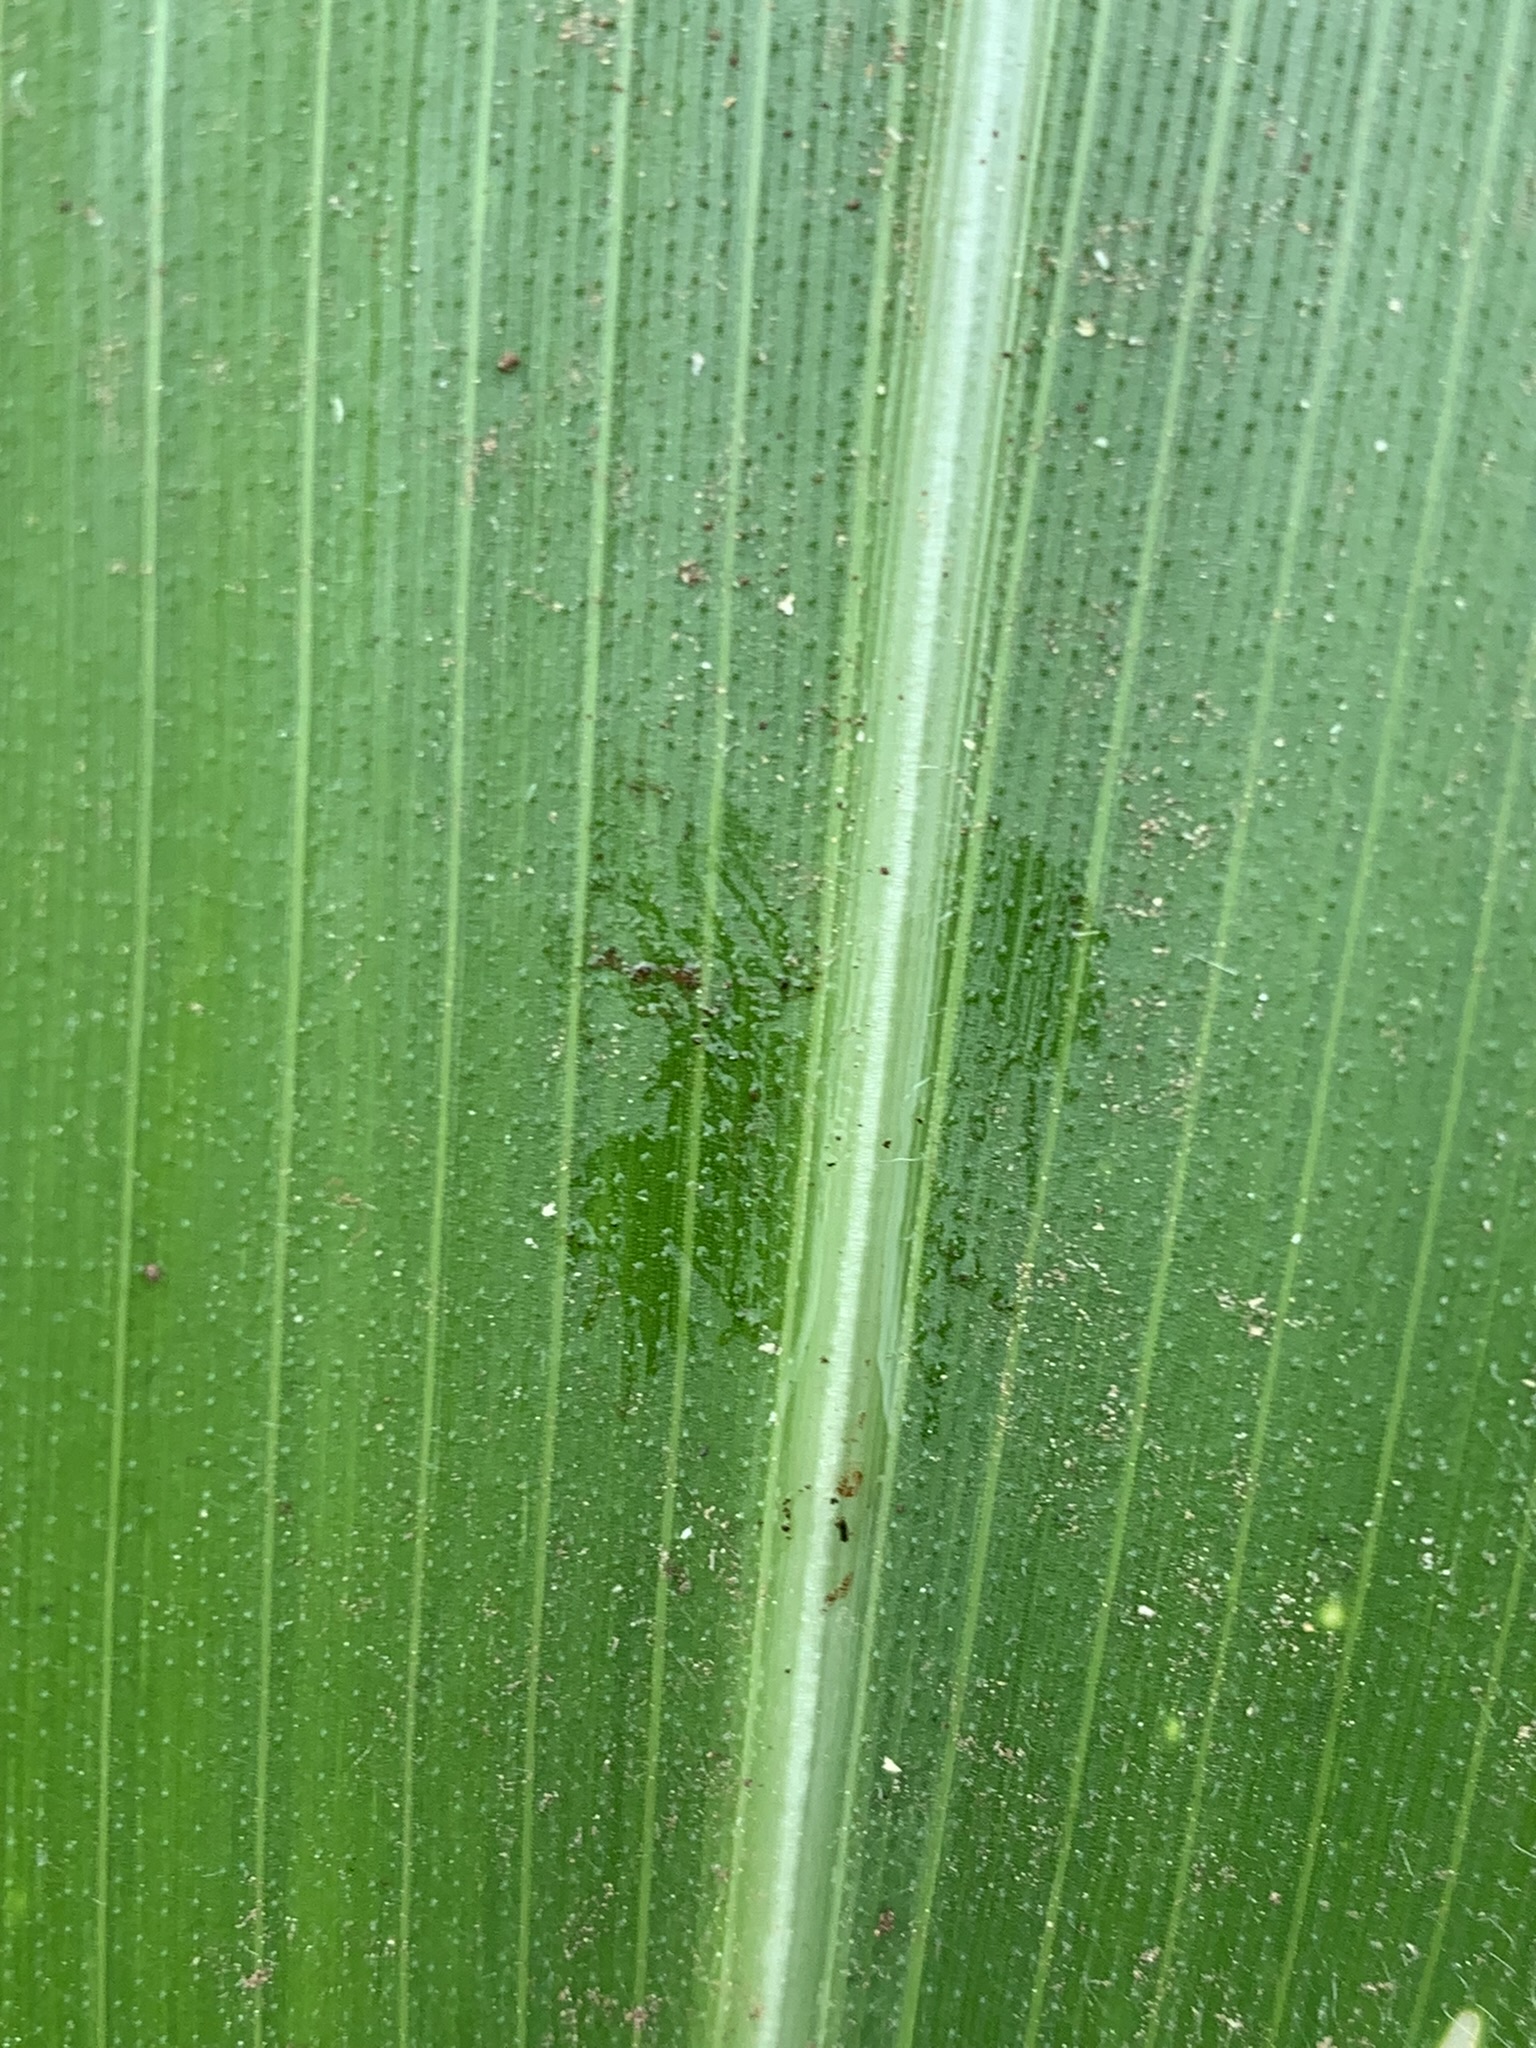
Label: Healthy